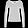
Label: Pullover